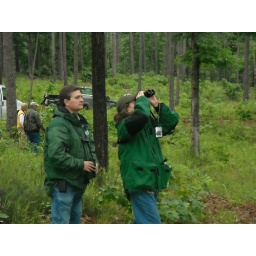
bird watchers in the forest